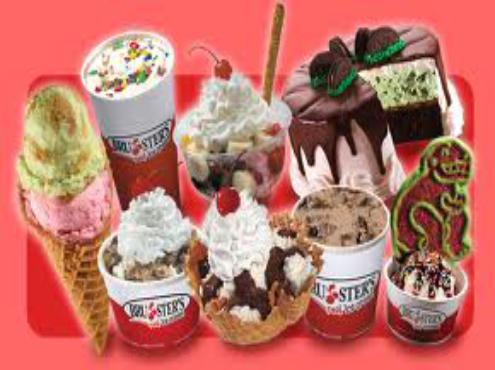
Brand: Bruster's Ice Cream
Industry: Food